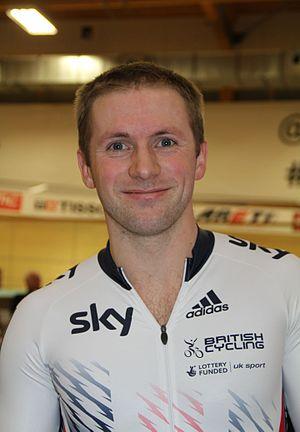
Les championnats du monde de cyclisme sur piste 2016 se sont déroulés à Londres au Royaume-Uni, du 2 au 6 mars 2016 sur le vélodrome de Londres. Les 19 épreuves présentes aux championnats précédents sont au programme.
Jason Kenny, né le 22 mars 1988 à Bolton, est un coureur cycliste sur piste britannique. Spécialisé dans les disciplines du sprint, il est six fois champion olympique : en vitesse individuelle, en 2012 et 2016, en vitesse par équipes avec Chris Hoy et Jamie Staff aux Jeux olympiques de 2008 à Pékin, aux Jeux olympiques de 2012 à Londres avec Hoy et Philip Hindes et aux Jeux olympiques de 2016 à Rio avec Hindes et Callum Skinner, et en keirin en 2016. Il est le seul coureur triplement titré en vitesse par équipes. Il est également triple champion du monde.